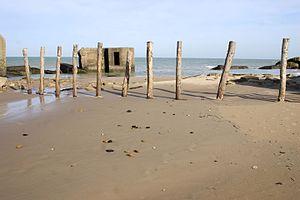
Les blockhaus sont dans la mer
Wissant est une commune française située dans le département du Pas-de-Calais en région Hauts-de-France.